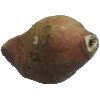
Label: potato_sweet